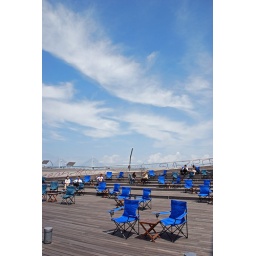
Blue chairs under the blue sky